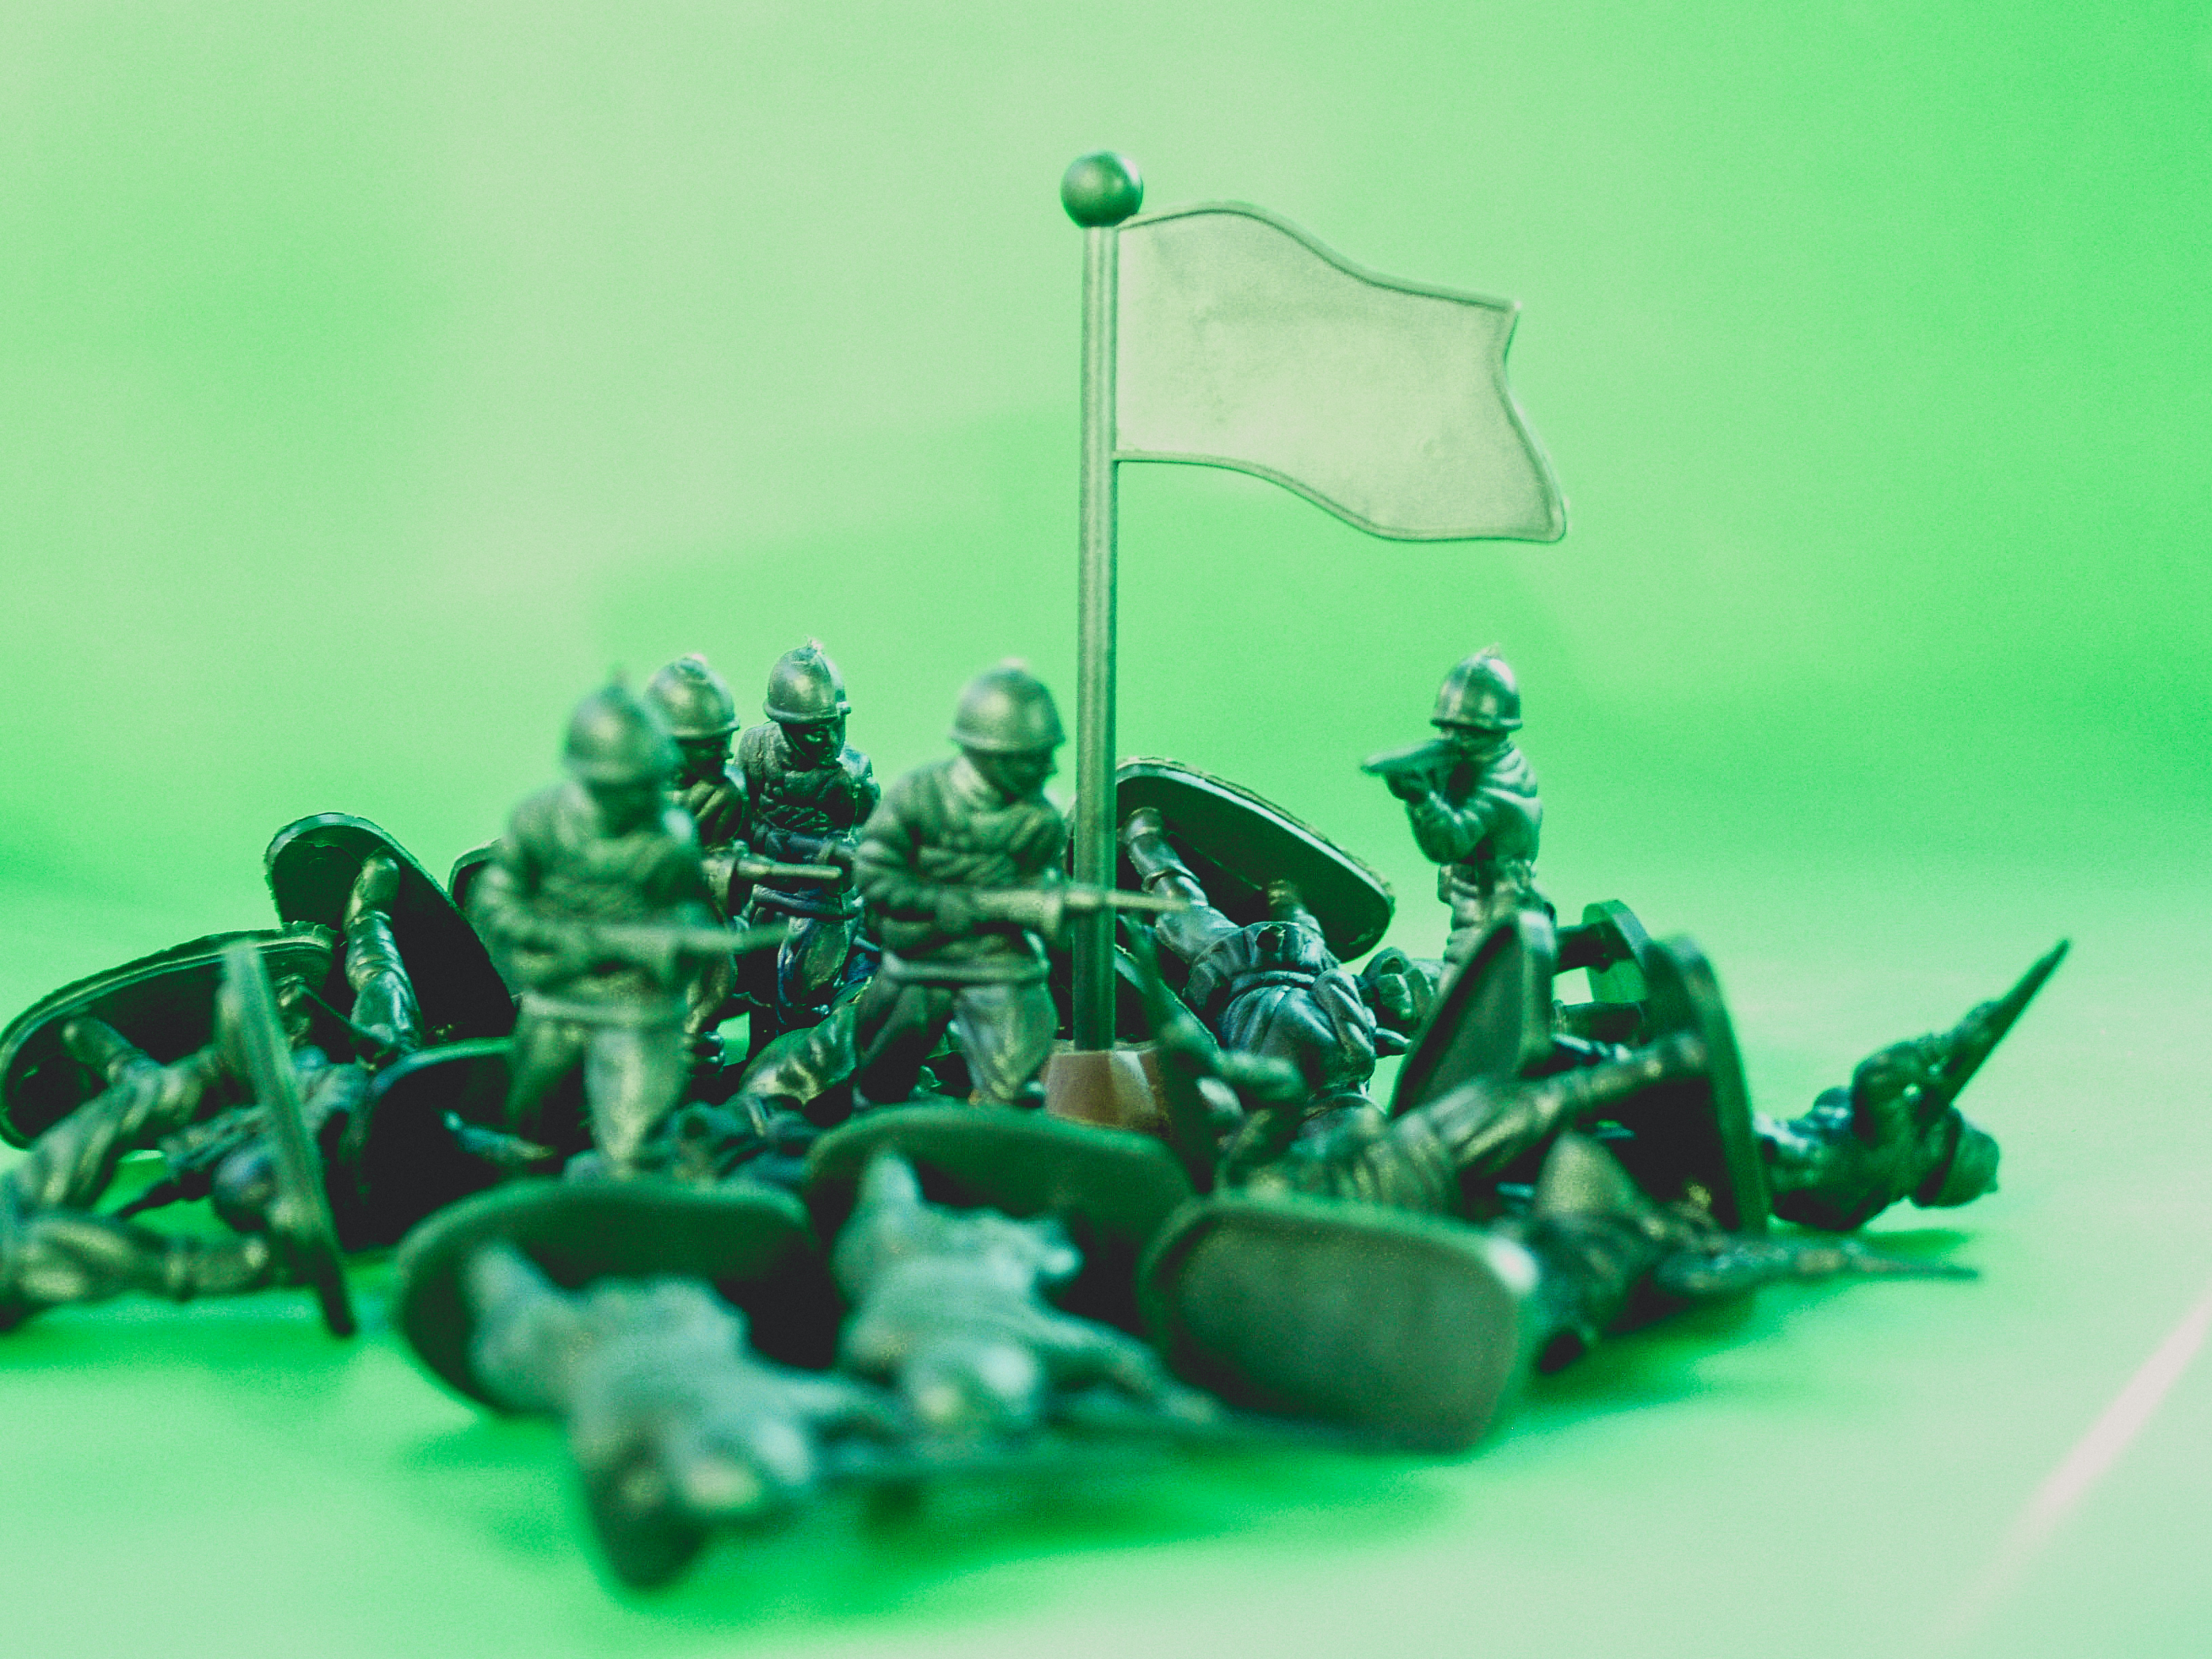
war, plastic, small, army, green, toy, weapon, military, gun, soldier, combat, tiny, isolated, object, model, troop, miniature, white, figurine, commando, play, man, figure, battle, attack, background, enemy, action, warfare, childhood, army men, grass, macro photography